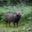
Label: deer